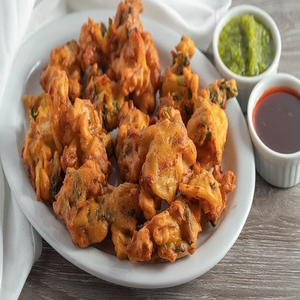
Dish: pakora